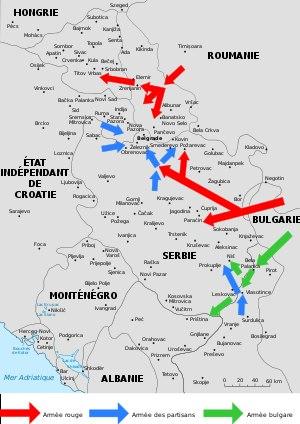
Le Front yougoslave englobe l'ensemble des opérations militaires conduites en Yougoslavie pendant la Seconde Guerre mondiale. Ce pays des Balkans devient un théâtre d'opérations du conflit mondial au printemps 1941. Le gouvernement yougoslave s'allie en effet à l'Allemagne nazie fin mars, mais il est renversé par un coup d'État deux jours plus tard. En réaction, les forces de l'Axe envahissent le royaume le 6 avril. La Yougoslavie est ensuite démembrée, et son territoire annexé ou occupé par l'Allemagne, l'Italie, la Hongrie et la Bulgarie. Deux parties du pays deviennent des États « indépendants » : la Croatie, où le mouvement fasciste des Oustachis est mis au pouvoir et installe une dictature particulièrement meurtrière, et la Serbie, où est proclamé un gouvernement collaborateur.